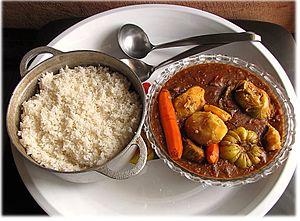
Le domoda est un ragoût d'Afrique de l'Ouest, consommé au Sénégal et en Gambie, où il est considéré comme le plat national. Il s'agit d'une préparation de type ñaari cin.